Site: brandenburg
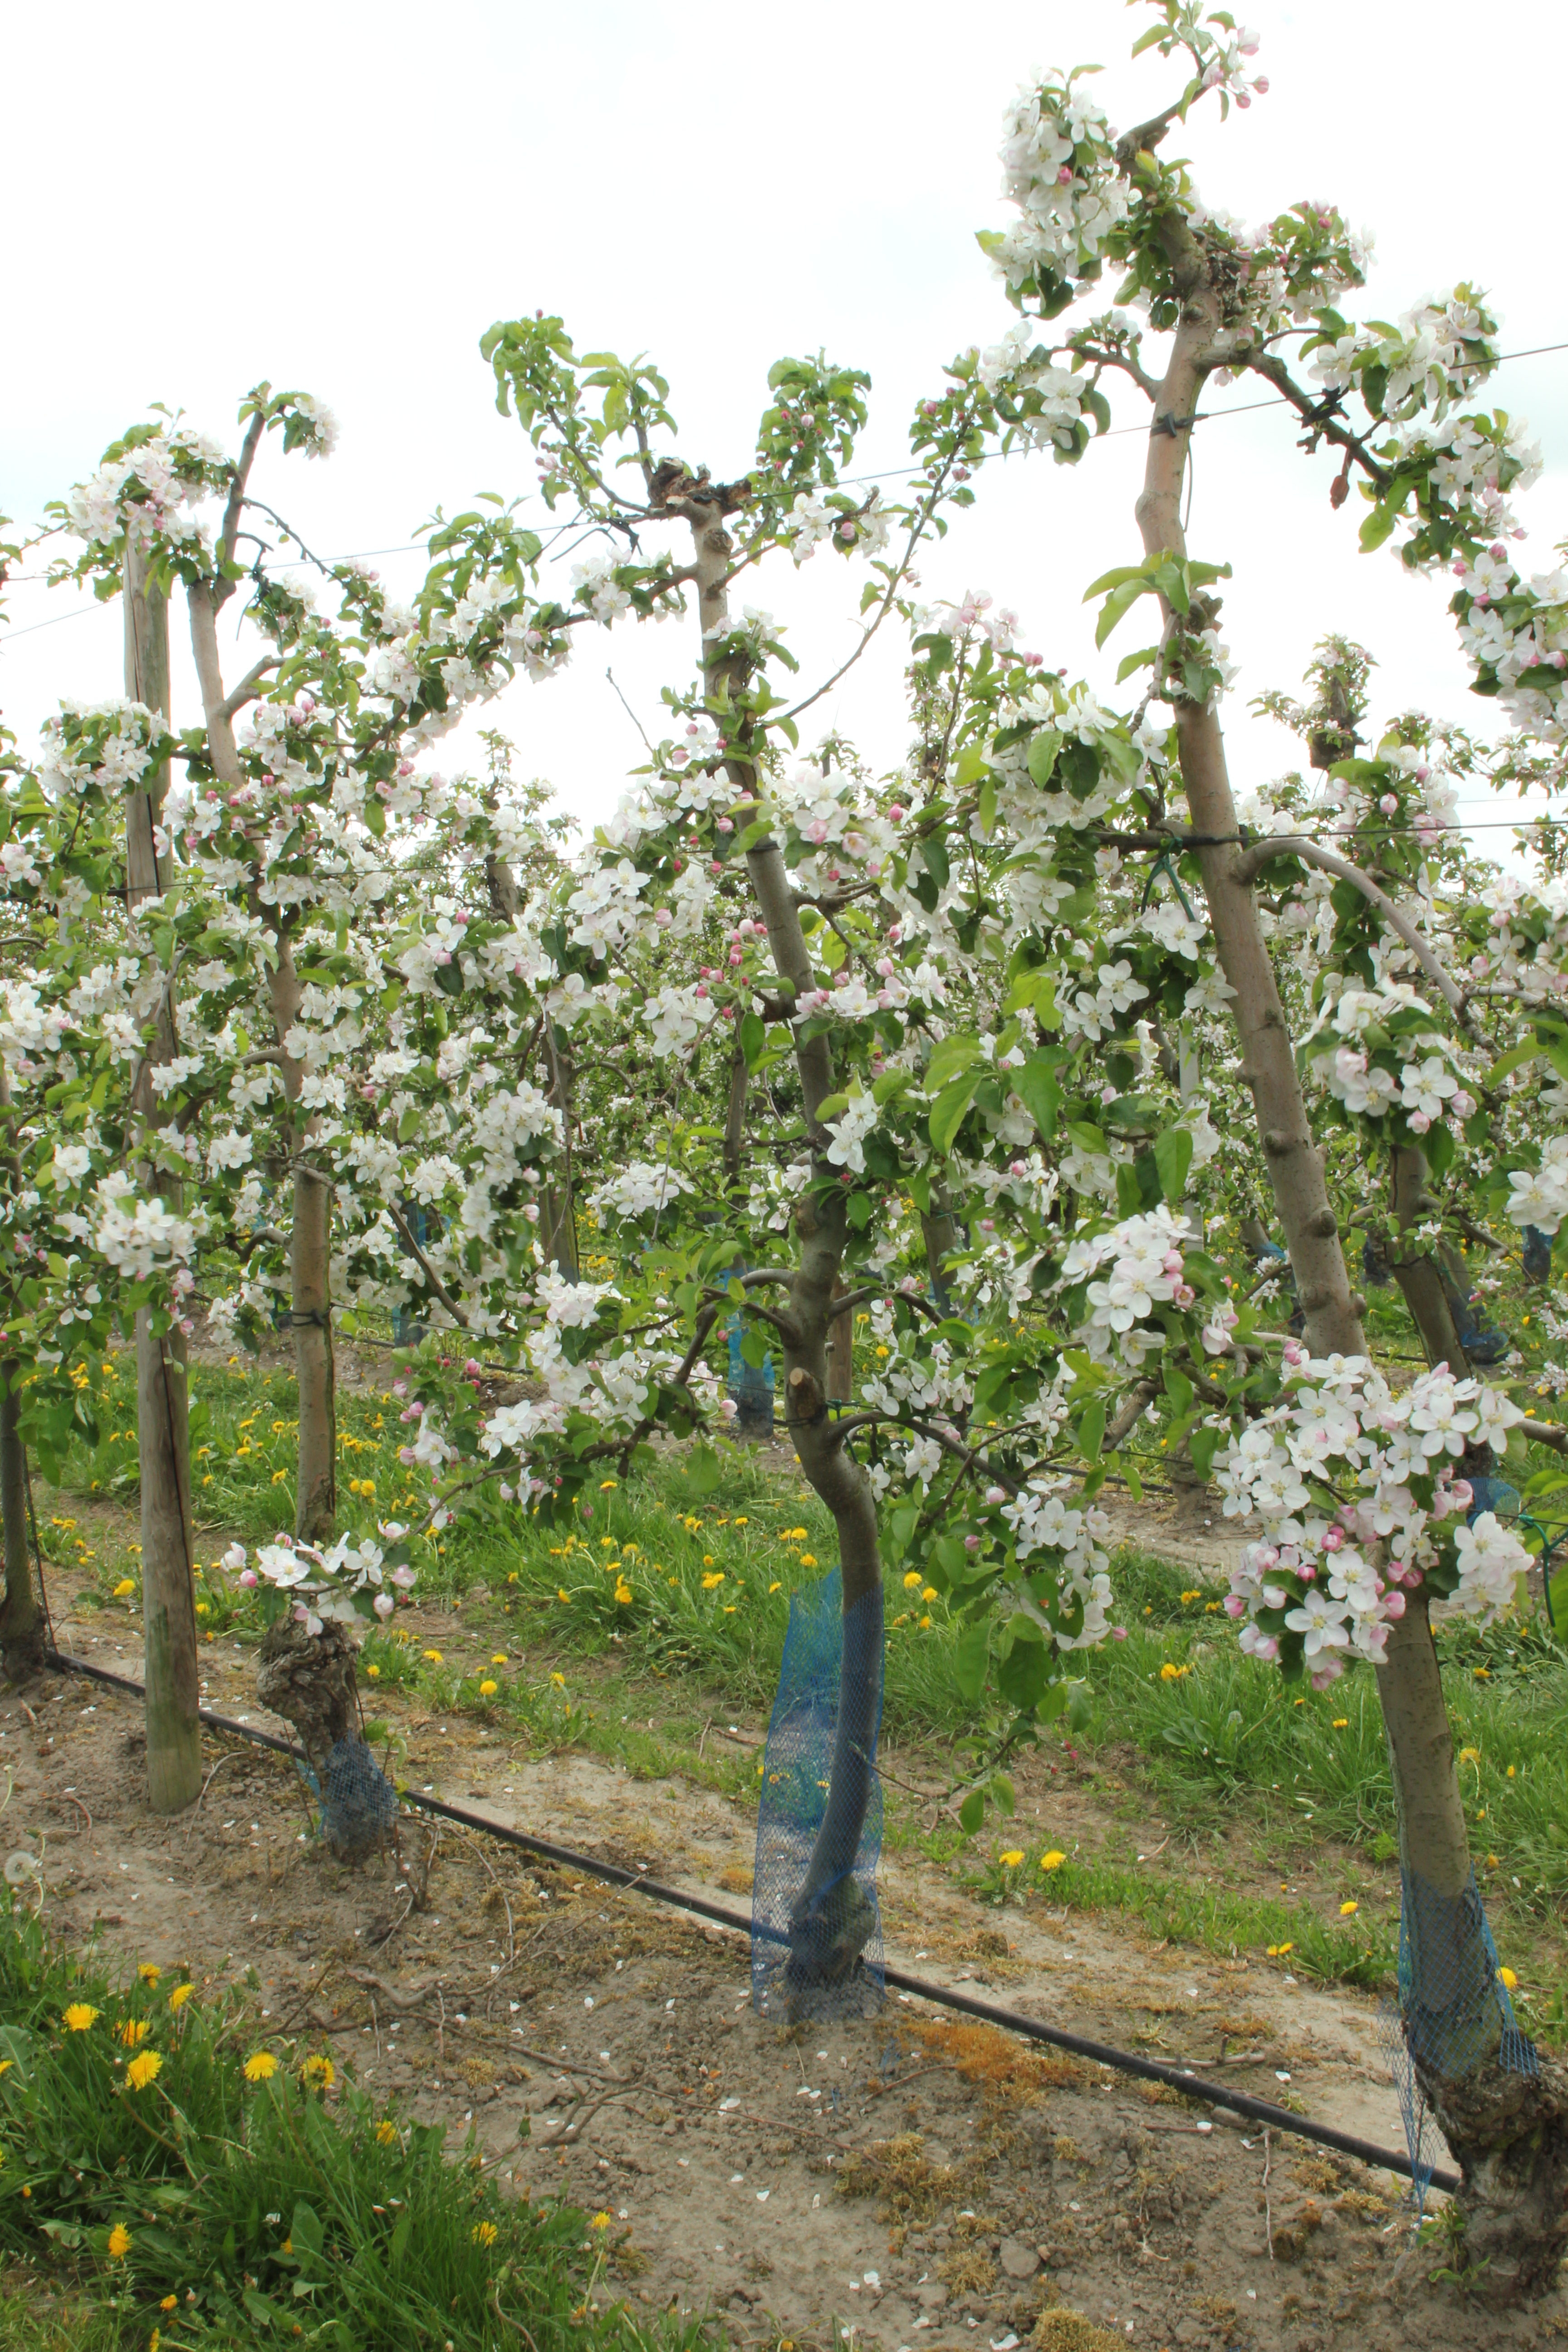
Growth stage (BBCH 65): Flowering